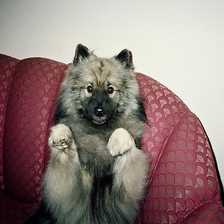
Species: dog
Breed: keeshond